I'll Be a Sunbeam

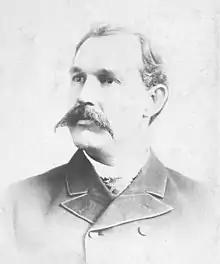
E. O. Excell

"I'll Be a Sunbeam" (also called "Jesus Wants Me for a Sunbeam") is a popular children's Christian hymn composed by Nellie Talbot; it is sung to music composed in 1900 by Edwin O. Excell.